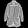
Label: Coat